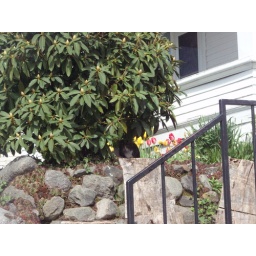
Neighbor cat has taken over the garden between her house and ours. Soon, the world!